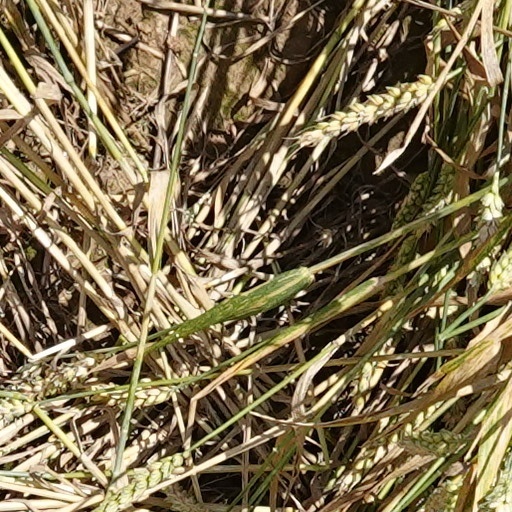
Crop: wheat